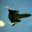
Label: airplane